Saint Patrick's Battalion

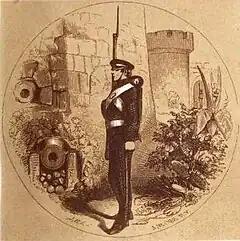
A depiction of George Ballentine, an eyewitness of the battalion

The Battle of Churubusco (20 August 1847) took place about four months after the defeat at Cerro Gordo. Gen. Santa Anna gave a verbal order to "preserve the point at all risk". The San Patricio Companies initially met the attackers outside the walls of the convent at a tête-de-pont, which was about from a fortified convent. A battery of three to five heavy cannons were used from this position to hold off the American advance along with support from "Los Independencia Batallón" and "Los Bravos Batallón". The Americans were under the command of Col. William Hoffman. Several U.S. charges towards the bridgehead were thrown off, with the companies serving as an example to the supporting battalions. Unlike the , most of whom were veterans (many having served in the armies of the United Kingdom and various German states), the supporting Mexican battalions were simply militia (the term 'National Guard' is also used) who had been untested by battle.